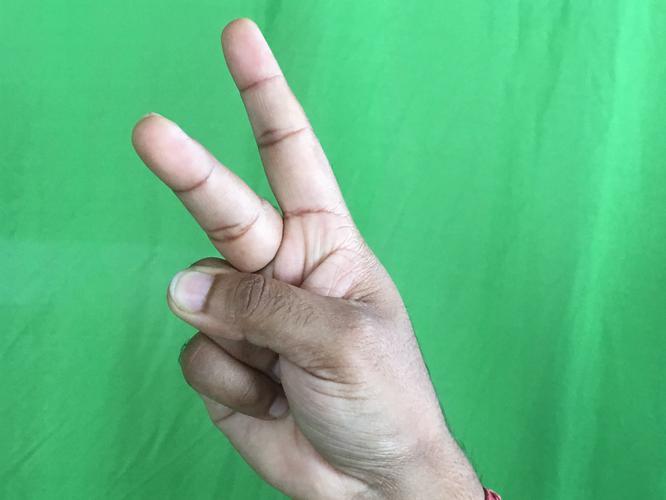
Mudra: Katrimukha
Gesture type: single_hand